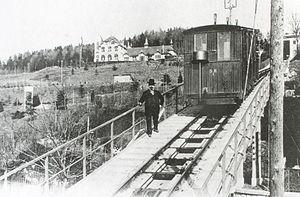
La Suisse, pays au relief tourmenté, possède un grand nombre de funiculaires, moyen de transport idéal pour vaincre de fortes déclivités.